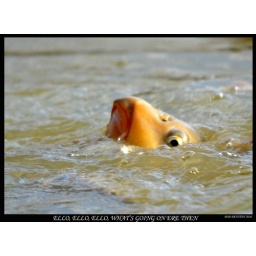
this mirror carp popped his head up to see what going on at cadmans pool in the new forest